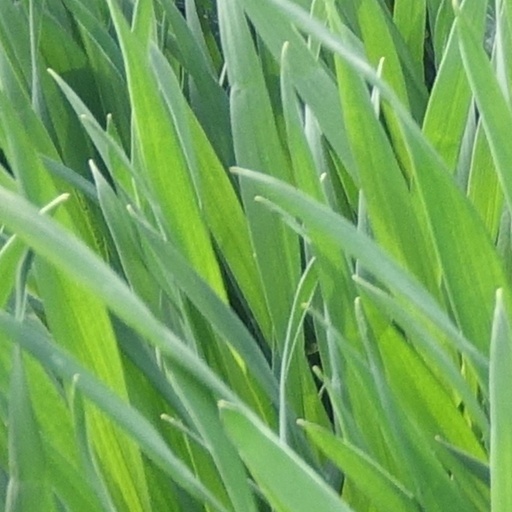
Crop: wheat